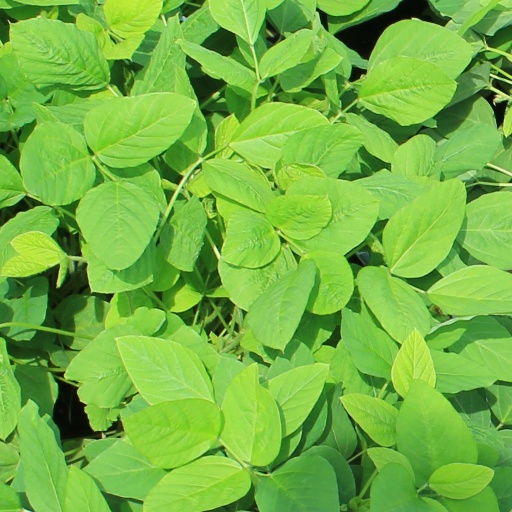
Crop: soybean